Taxis by country

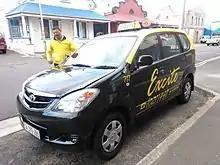
Cape Town taxicab in South Africa

South Africa has two kinds of taxis, minibus taxis which are vehicles that seat fifteen, and meter cabs that seat between four and seven passengers. Minibus taxis and meter taxis are mostly Toyota-manufactured. Minibus taxis use the Toyota Ses'fikile (a modified Quantum/HiAce produced specifically to meet the regulatory requirements of the South African taxi market) and meter taxis Toyota Avanza. Minibus operate on specific routes like buses. Meter taxis cabs operate from point to point.